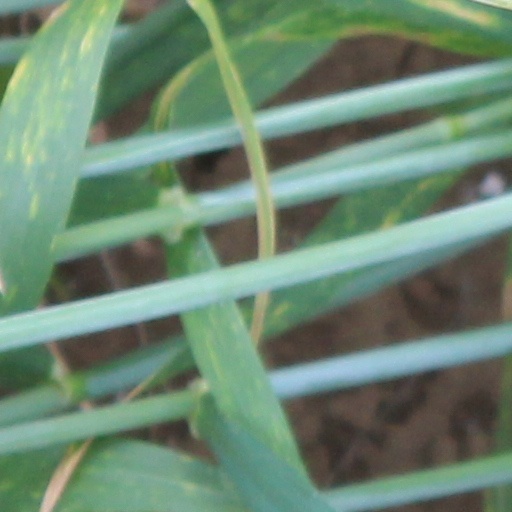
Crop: wheat